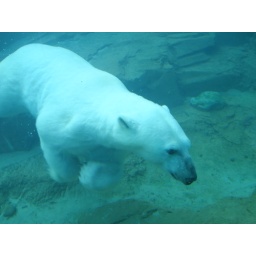
polar bear under water